Treaty 6

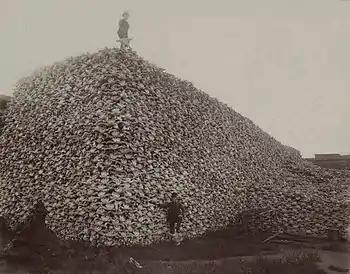
A pile of bison skulls in 1892 in Detroit

Treaty 6 was signed in August 1876 as an agreement between the Canadian Crown and the Plains and Woods Cree, Assiniboine, and other band governments at Fort Carlton and Fort Pitt. Signatories included Alexander Morris, Lieutenant Governor of the North-West Territories, James McKay, Manitoba's Minister of Agriculture, and William J. Christie, Chief Factor of the Hudson's Bay Company (HBC). Chief Mistawasis and Chief Ahtahkakoop represented the Carlton Cree. Colonel James Walker had also been instrumental in negotiating the treaty.